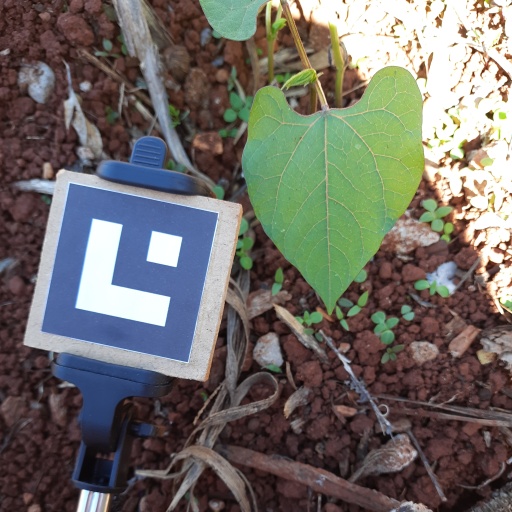
Observations: flat surface, no eating holes, under shade